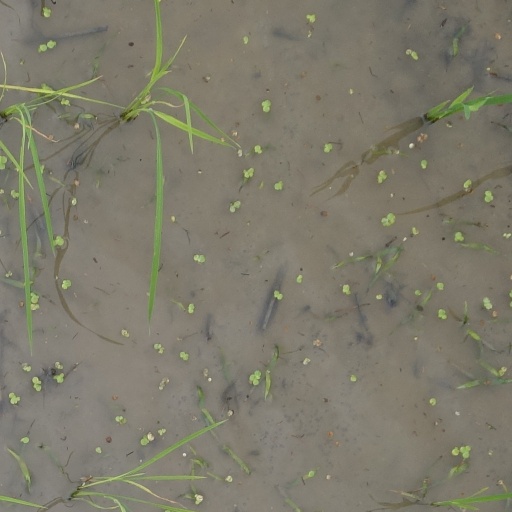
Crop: rice